Ayushman Bhava (2019 film)

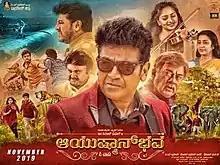
Official poster

Ayushman Bhava is a 2019 Indian Kannada-language action drama film directed by P. Vasu and produced by B. S. Dwarakish and Yogish Dwarakish Bunggale, co-produced by Alankar Pandian. The film stars Shiva Rajkumar, Ananth Nag, Rachita Ram, and Prabhu along with Nidhi Subbaiah in a special appearance. The music was composed by Gurukiran. The cinematography and editing were handled by PKH Das and Gowtham Raju respectively.